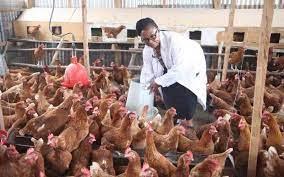
Mtu aliyevaa koti lenye rangi nyeupe lenye mikono mirefu, akifanya shughuli ndani ya eneo la banda, ambalo linatumika kwa ajili ya ufugaji; likiwa na idadi kubwa ya kuku ambao huzalisha mayai pamoja na nyama.